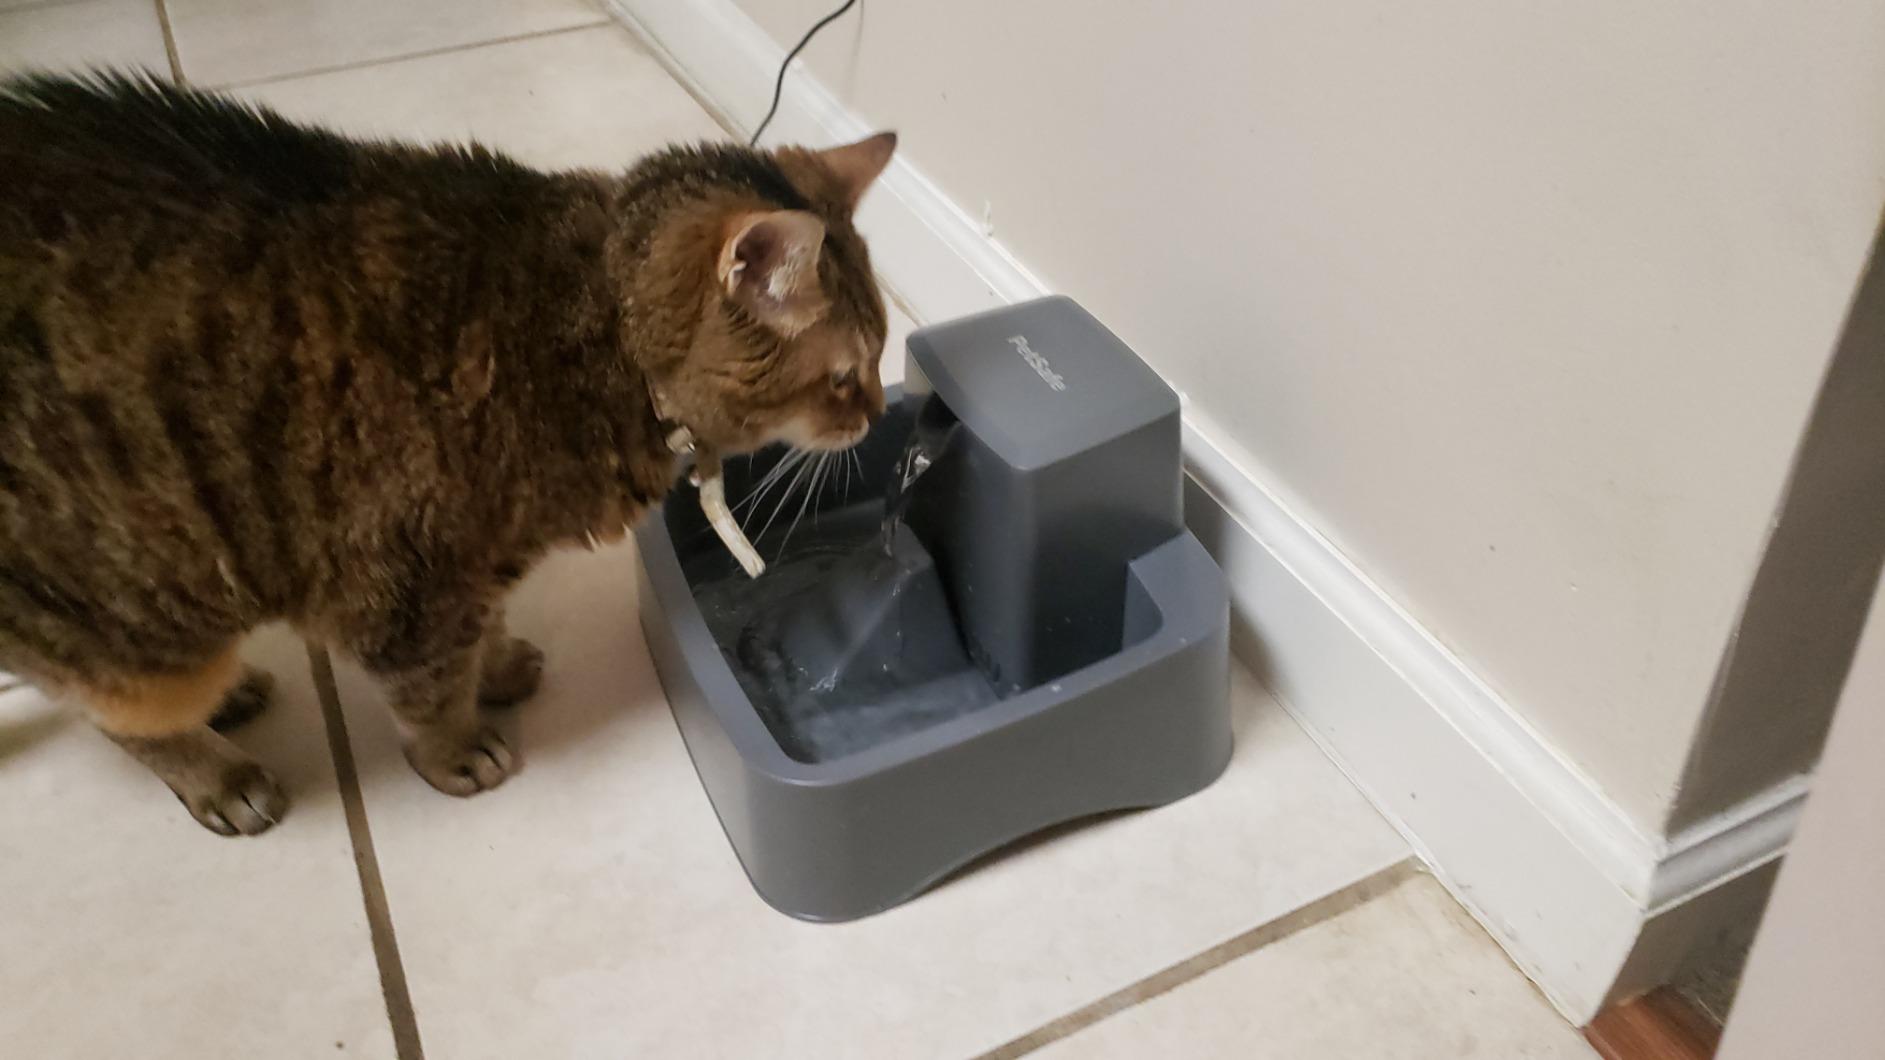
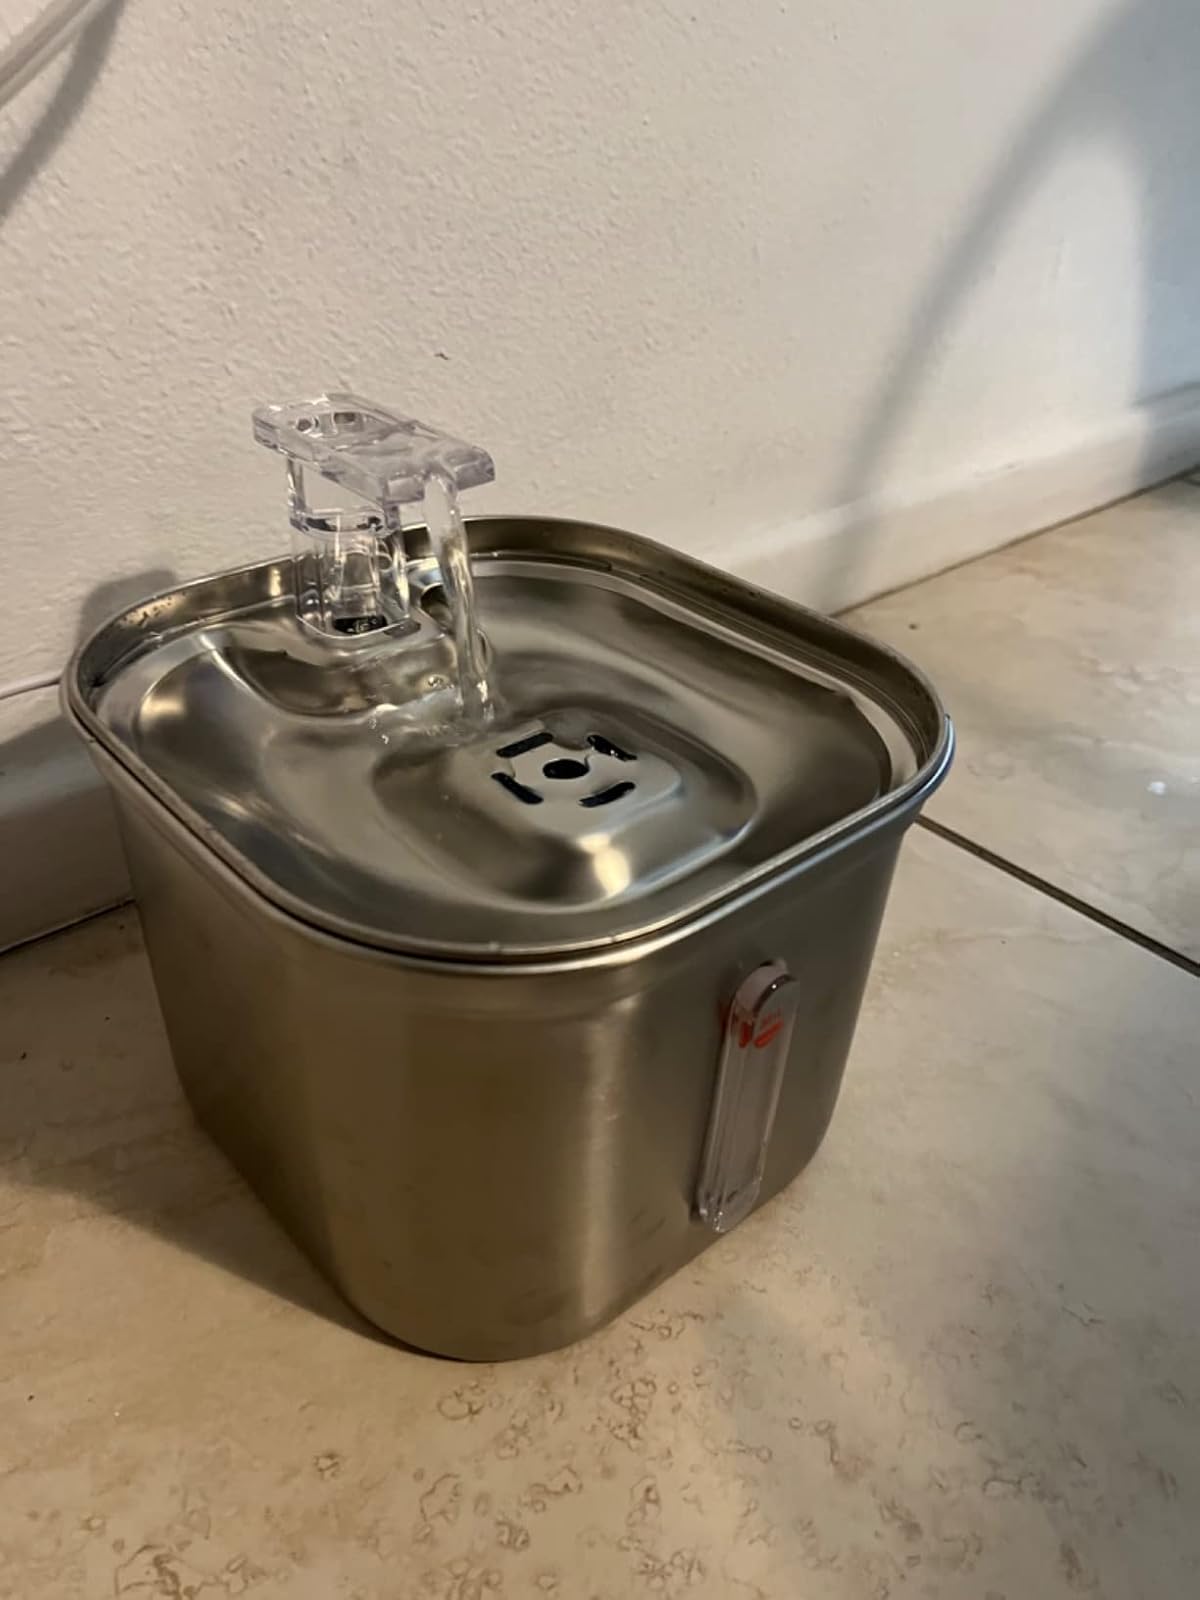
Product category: items_bowl
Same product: no